Paul Tirkkonen

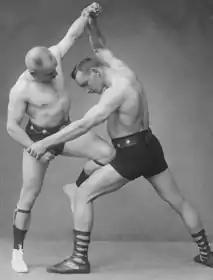
Tirkkonen (left) and Iivari Tuomisto

Paul Ernst Vilhelm Tirkkonen (9 October 1884 – 31 August 1968) was a lightweight Greco-Roman wrestler from Finland who won a bronze medal at the 1911 World Championships. Next year, he competed at the 1912 Olympics, but was eliminated in the second round. His brother Theodor competed alongside him in a heavier weight category.